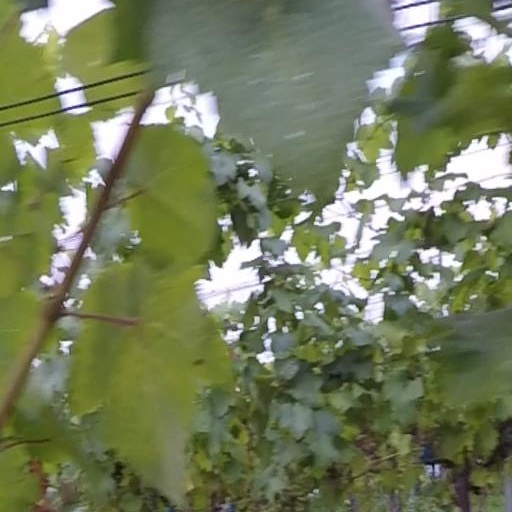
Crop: grape